A2 (classification)

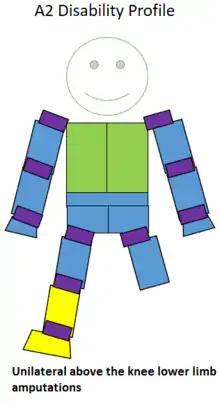
Type of amputation for an A2 classified sportsperson.

This class is for people who have one leg amputated above the knee. This classification is sometimes abbreviated as A/K. In competing in other sports, this class may have a different name: